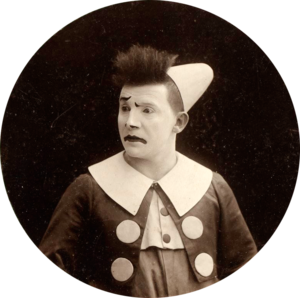
Chocolat est un film biographique français réalisé par Roschdy Zem, sorti en 2016. Il s'inspire du livre Chocolat, clown nègre : l'histoire oubliée du premier artiste noir de la scène française de Gérard Noiriel, publié par Bayard en 2012. Bien qu'annonçant « retracer l'histoire de cet artiste hors du commun », le film s'écarte sensiblement de l'histoire réelle du Clown Chocolat.
George Foottit dit Footitt est un artiste de cirque et comédien britannique, né à Manchester le 24 avril 1864 et mort à Paris le 29 août 1921.